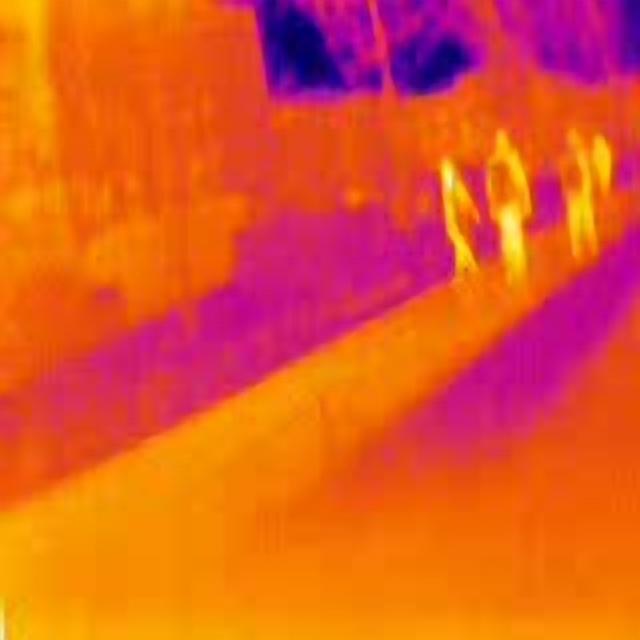
Detected objects:
label: person
label: person
label: person
label: person